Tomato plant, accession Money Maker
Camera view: bottom (45 deg); turntable rotation: 330 degrees
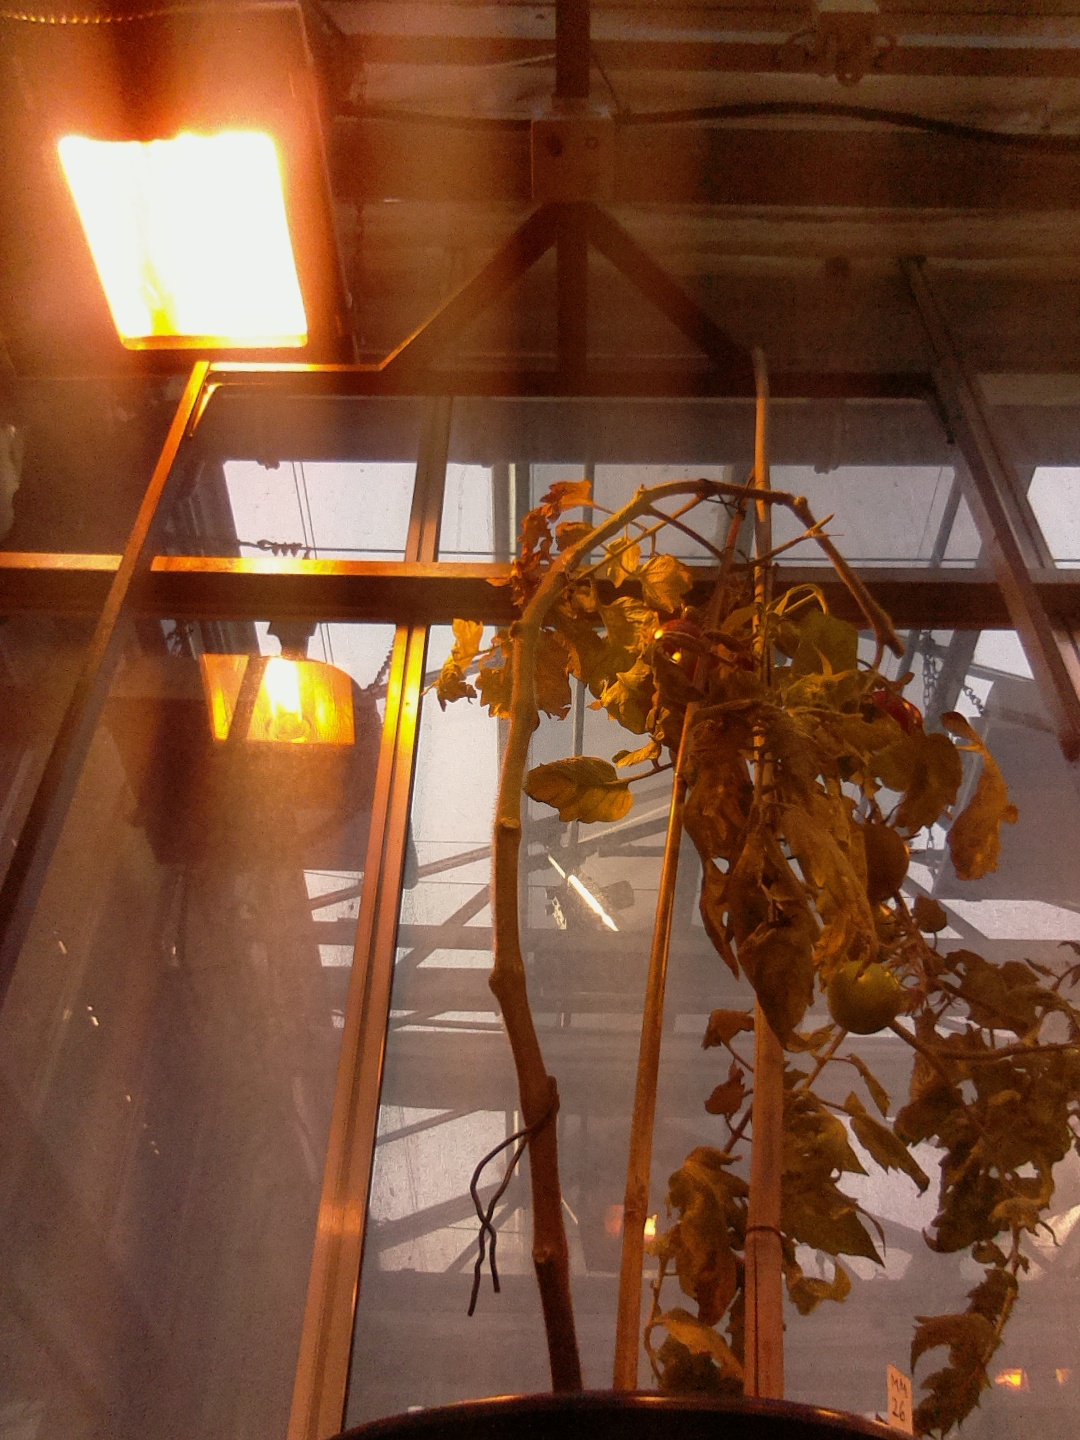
BBCH growth stage 89: 90%-100% of fruits show typical fully ripe color